Rotte (lyre)

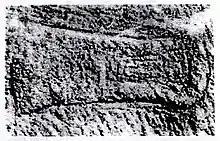
Gotland lyre, rock carving, 6th century

In Old Norse, "harpa" could be used for multiple instruments, including the lyre and the later harp, as can be seen in carved artwork.